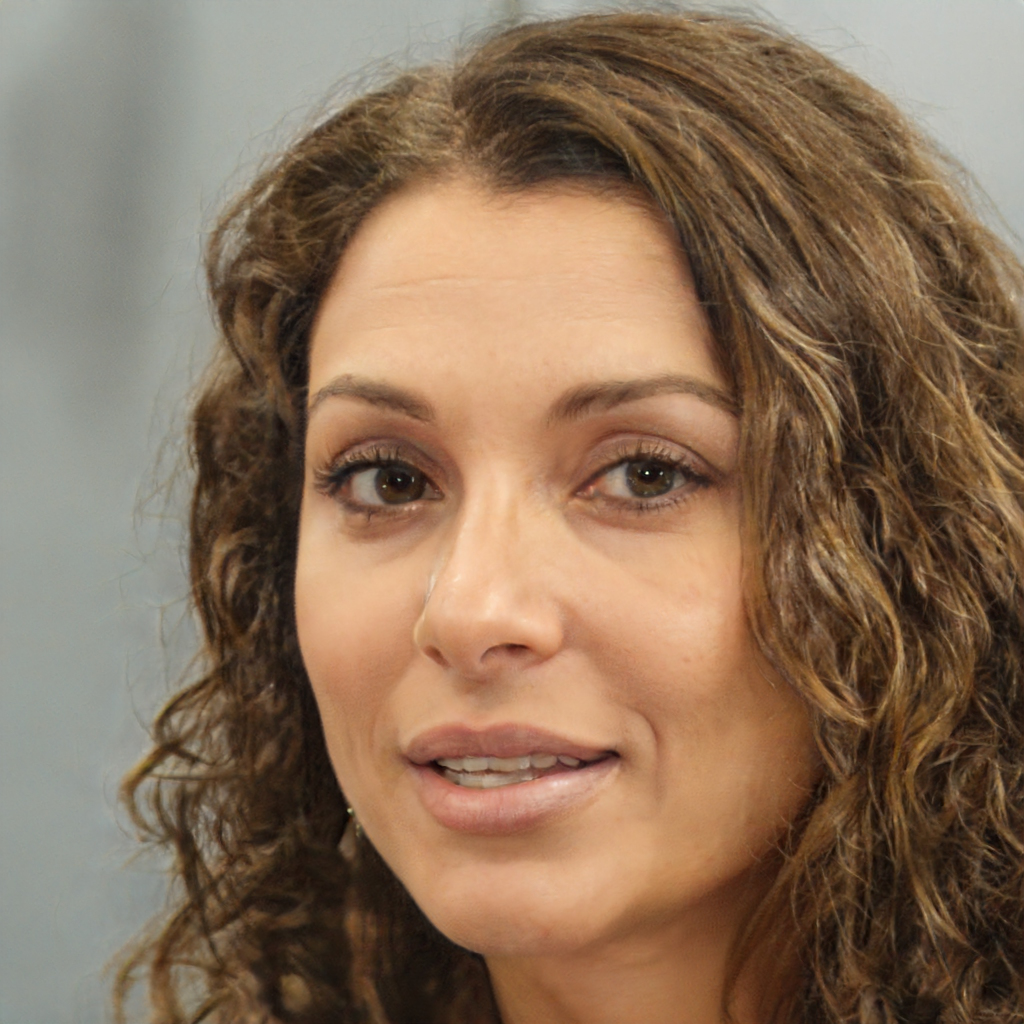
Gender: Female